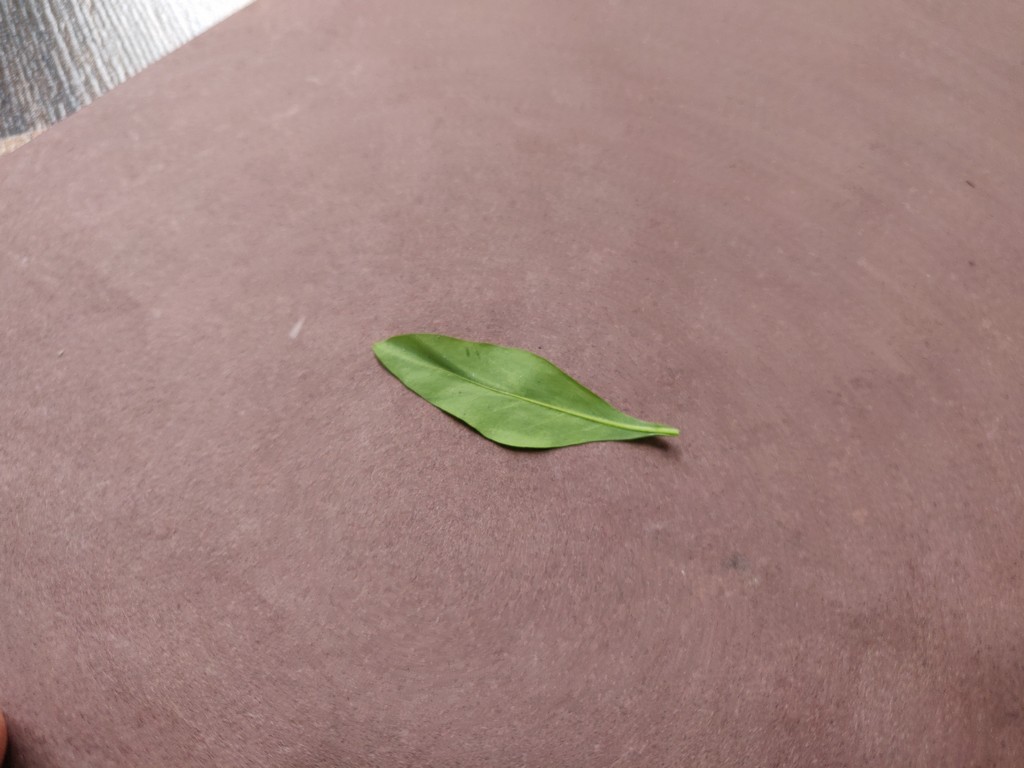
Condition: Healthy
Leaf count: single
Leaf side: back